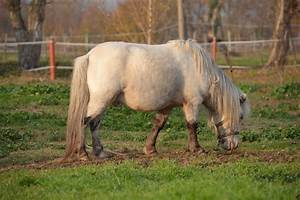
Label: cavallo